Paris Gibson Square Museum of Art

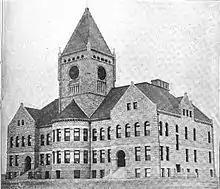
The original Great Falls High School Building (pictured) was constructed in 1896.

In 1896, the Great Falls Public Schools built the first Great Falls High School building. City voters passed an initiative in 1893 to sell bonds to build a high school, but the Panic of 1893 delayed construction. A design by local architect William White was chosen over three other proposals.